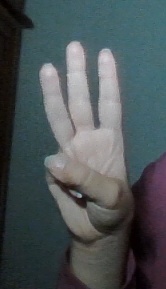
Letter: thaa